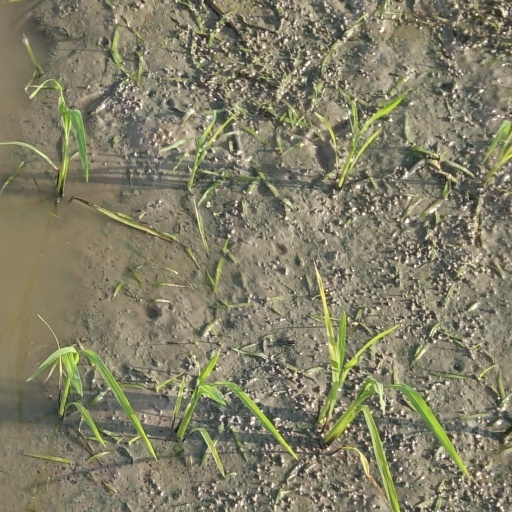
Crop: rice